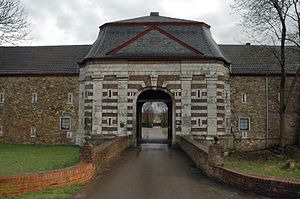
Eschweiler
Borg Palant
Eschweiler er en by i den tyske delstat Nordrhein-Westfalen som ligger tæt på grænsen til både Belgien og Holland. Omkring 56.000 indbyggere. Areal 77 km².